Rosie Malek-Yonan

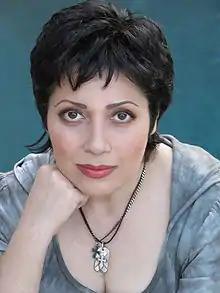
Rosie Malek-Yonan (2008)

Rosie Malek-Yonan (born July 4, 1965) is an Assyrian-American actress, author, director, public figure and activist. Malek-Yonan became a noted pianist at an early age. Having graduated from the University of Cambridge, she settled in the United States, where she pursued a career in music and dramatic arts. As an actress she appeared in well over 30 films and television series, including "Up Close & Personal" (1996) and "Rendition" (2007), as well as, among others, "Generations", "Dynasty", "", "JAG", "ER" and "Babylon 5".